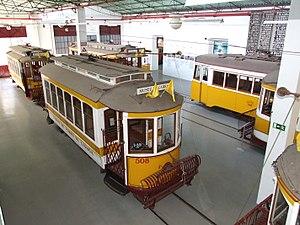
Vue sur une partie de la collection du musée des Transport Carris.
Le réseau de tramway de Lisbonne dessert la capitale portugaise. En opération depuis 1873, il comprend actuellement six lignes urbaines pour un total de 48 kilomètres exploité dans toute l’agglomération.